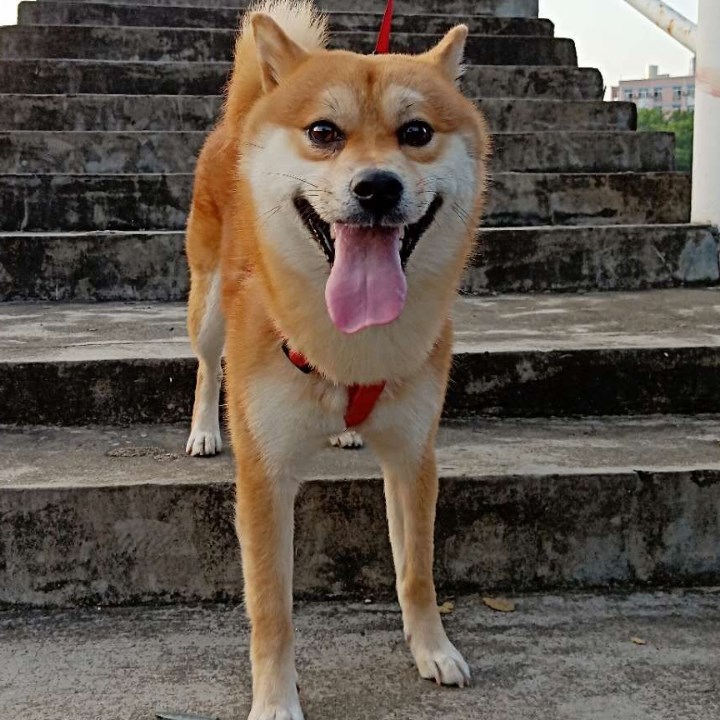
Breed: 1043-n000001-Shiba_Dog